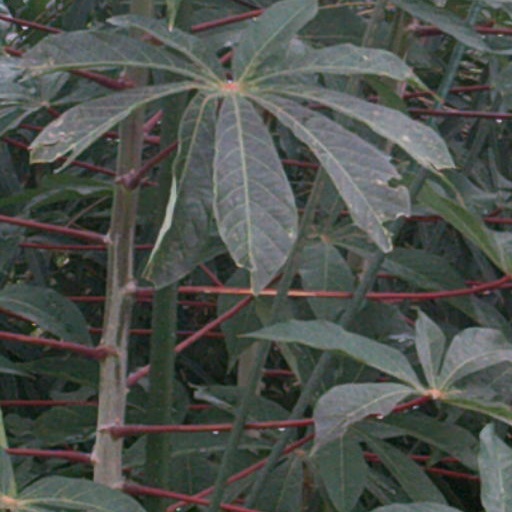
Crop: cassava